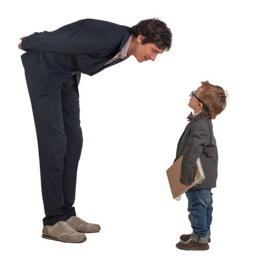
man and little boy shake hands isolated on the white photo